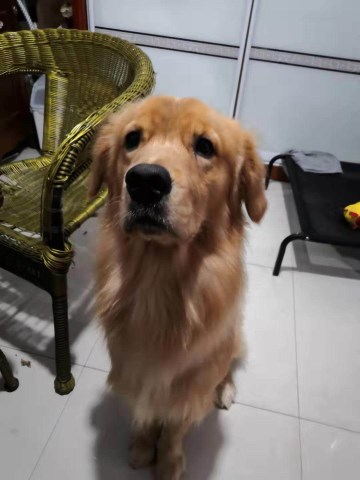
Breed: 5355-n000126-golden_retriever